Question: How many people are in this picture?
Tambaya: Nawa ne adadin mutane a cikin wannan hoton?
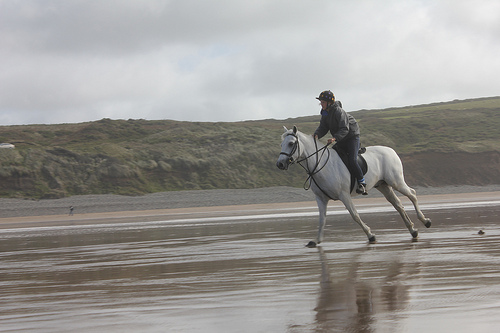
Answer: 1
Amsa: 1